Ashot Melikjanyan

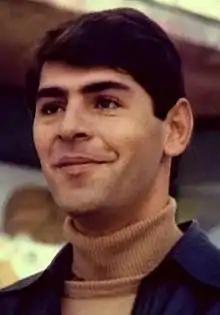
Melikjanyan in 1983

Ashot Melikjanyan or Melikdzhanyan (20 April 1952 — 12 November 2001) was a Soviet Armenian actor.